Kellie Shanygne Williams

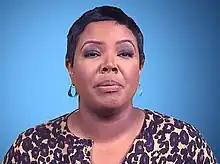
Williams in 2019

Kellie Shanygne Williams-Jackson (née Williams; born March 22, 1976) is an American actress. She is best known for her role as Laura Lee Winslow, the middle-born child of Carl and Harriette Winslow on the ABC/CBS television series "Family Matters" which ran from 1989–1998. She is also known for her role as Tuesday in Millicent Shelton's 1998 film "Ride".